Interstate 95 in Florida

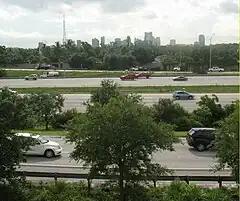
I-95 as it goes through Fort Lauderdale

The Bureau of Public Roads approved an I-95 alignment that used of Florida's Turnpike from PGA Boulevard (SR 786) in Palm Beach Gardens north to SR 70 in Fort Pierce in the 1950s. In the mid-1960s, the State Road Department authorized traffic counts be conducted to determine if the separation of I-95 from the turnpike was feasible, with arguments that using a concurrent alignment was costing Florida money for federal highway funding, but not without the concern of losing toll revenue. I-95 was given a separate alignment from Florida's Turnpike in 1973.